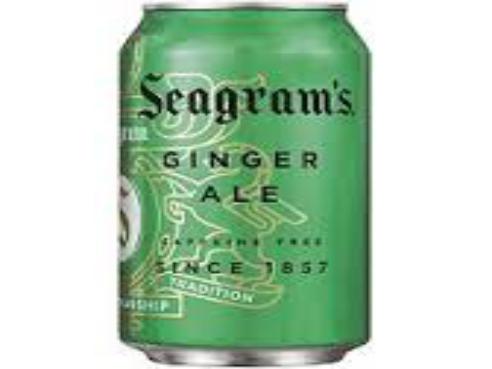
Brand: Ginger Ale
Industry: Food